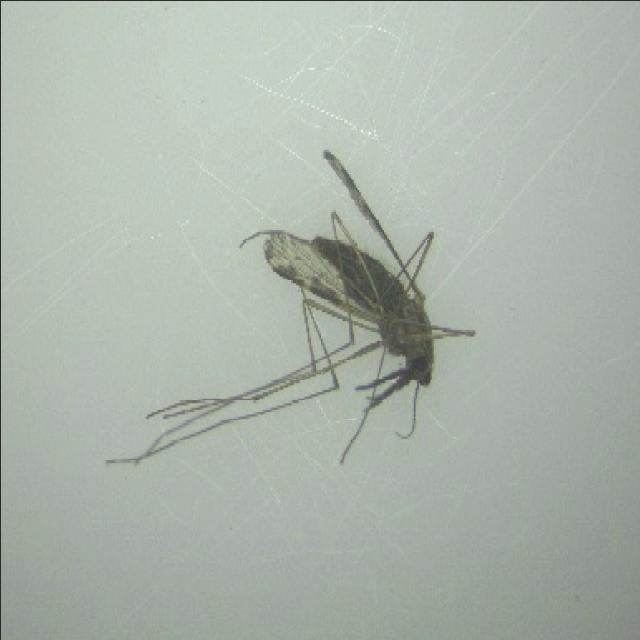
Species: anopheles_sinensis